Religion in Northeast China

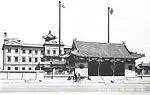
Guiyidao-Red Swastika's headquarters of Manchuria (before 1949).

Northeast China (Manchuria) has been a hotbed for salvationist sects of the folk religion mostly introduced from Shandong and Hebei. They developed greatly throughout the 20th century. The Yiguandao (一貫道 "Consistent Way") had a strong presence in the area, but were especially the Guiyidao (皈依道 "Way of the Return to the One") and the Universal Church of the Way and its Virtue (also called Shanrendao) to have millions of followers in northeastern China.